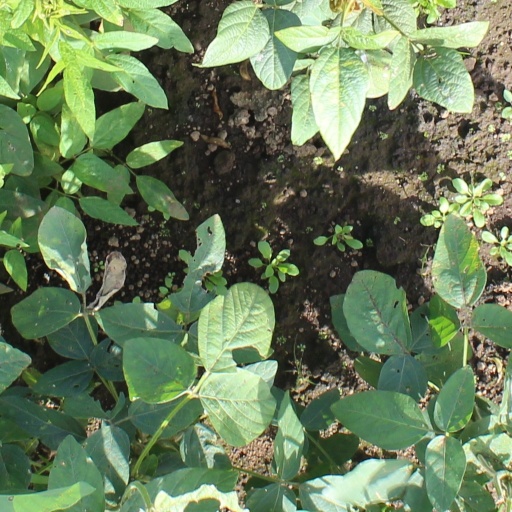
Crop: soybean